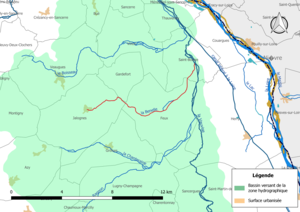
Carte du cours d'eau «
La Benelle est un cours d'eau français qui coule dans le département du Cher. C'est un affluent de la Vauvise en rive droite et donc un sous-affluent de la Loire.